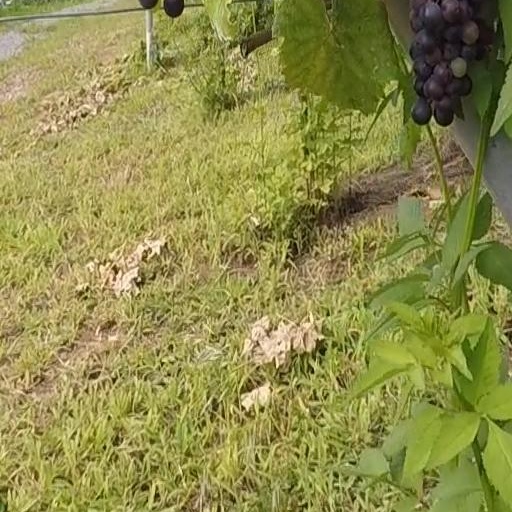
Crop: grape